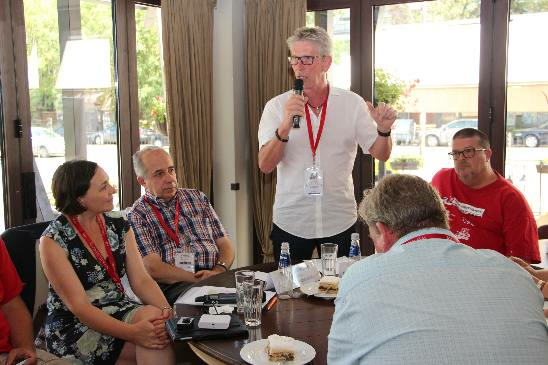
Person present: Yes